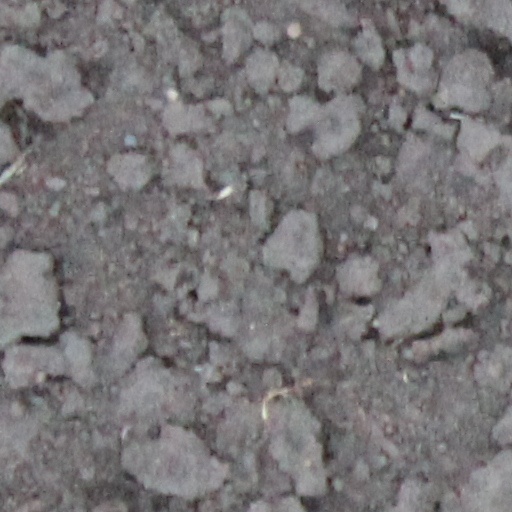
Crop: wheat